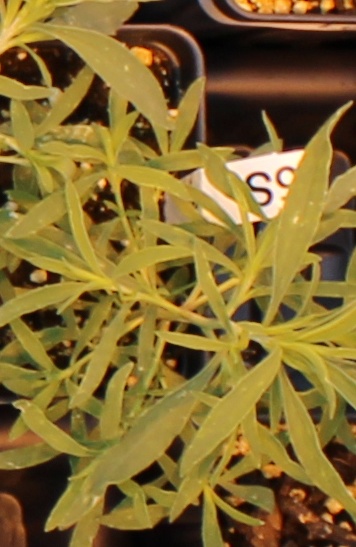
Label: Kochia